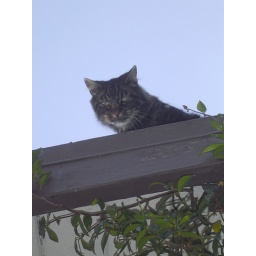
Sara's Mom's cat Theo on the roof of her house in Fremont, CA